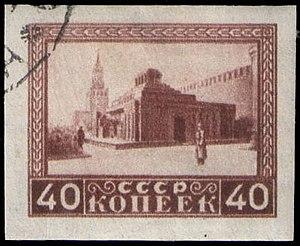
Le mausolée de Lénine est un monument situé à Moscou, sur la place Rouge, où il est adossé aux murailles du Kremlin.